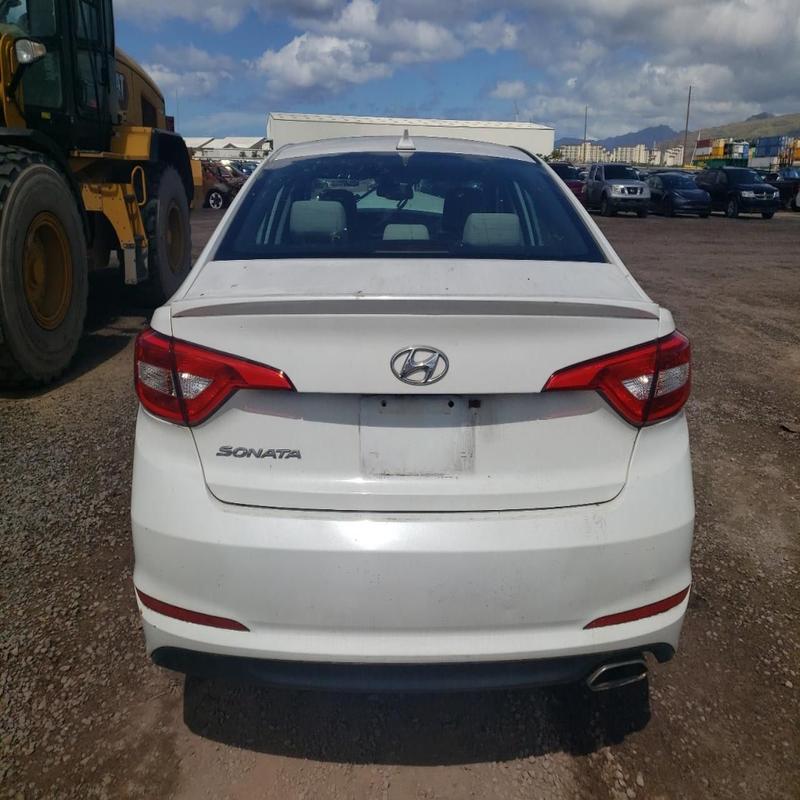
Aucun dommage détecté.
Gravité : aucun